Herbert Railton

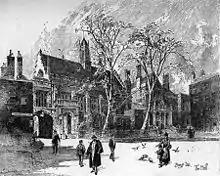
"Gray's Inn, London" (1895)

Railton was born in Pleasington, near Blackburn, Lancashire, and educated at Mechlin in Belgium and Ampleforth College in North Yorkshire (England). He trained as an architect at the firm of W.S. Varley in Blackburn. He joined the local literary club where he met artist Charles Haworth, who became his mentor, and gave him further instruction in working in black and white.